Robin des Bois

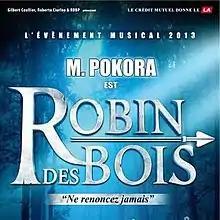

Robin des Bois (full title Robin des Bois: Ne renoncez jamais) is a French musical with mise en scène by Michel Laprise and text and music by Patrice Guirao and Lionel Florence. It premiered on 26 September 2013 at Palais des congrès de Paris and played until 5 January 2014 with French singer M. Pokora in the role of Robin Hood.